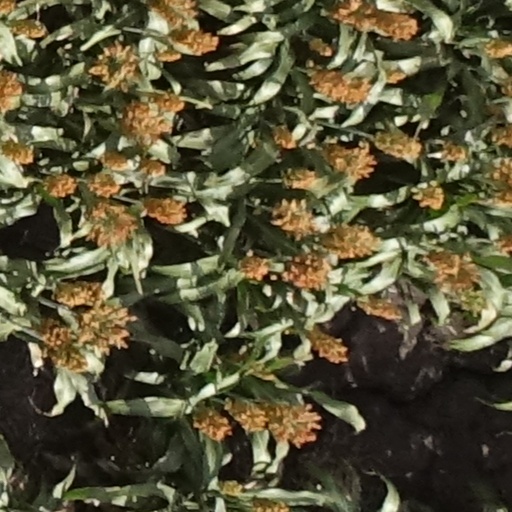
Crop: sorghum